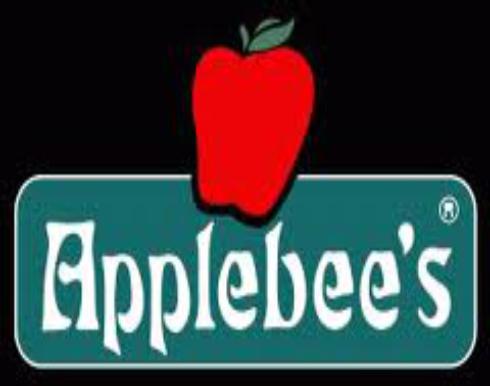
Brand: Applebee's
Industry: Food